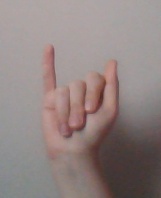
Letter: meem